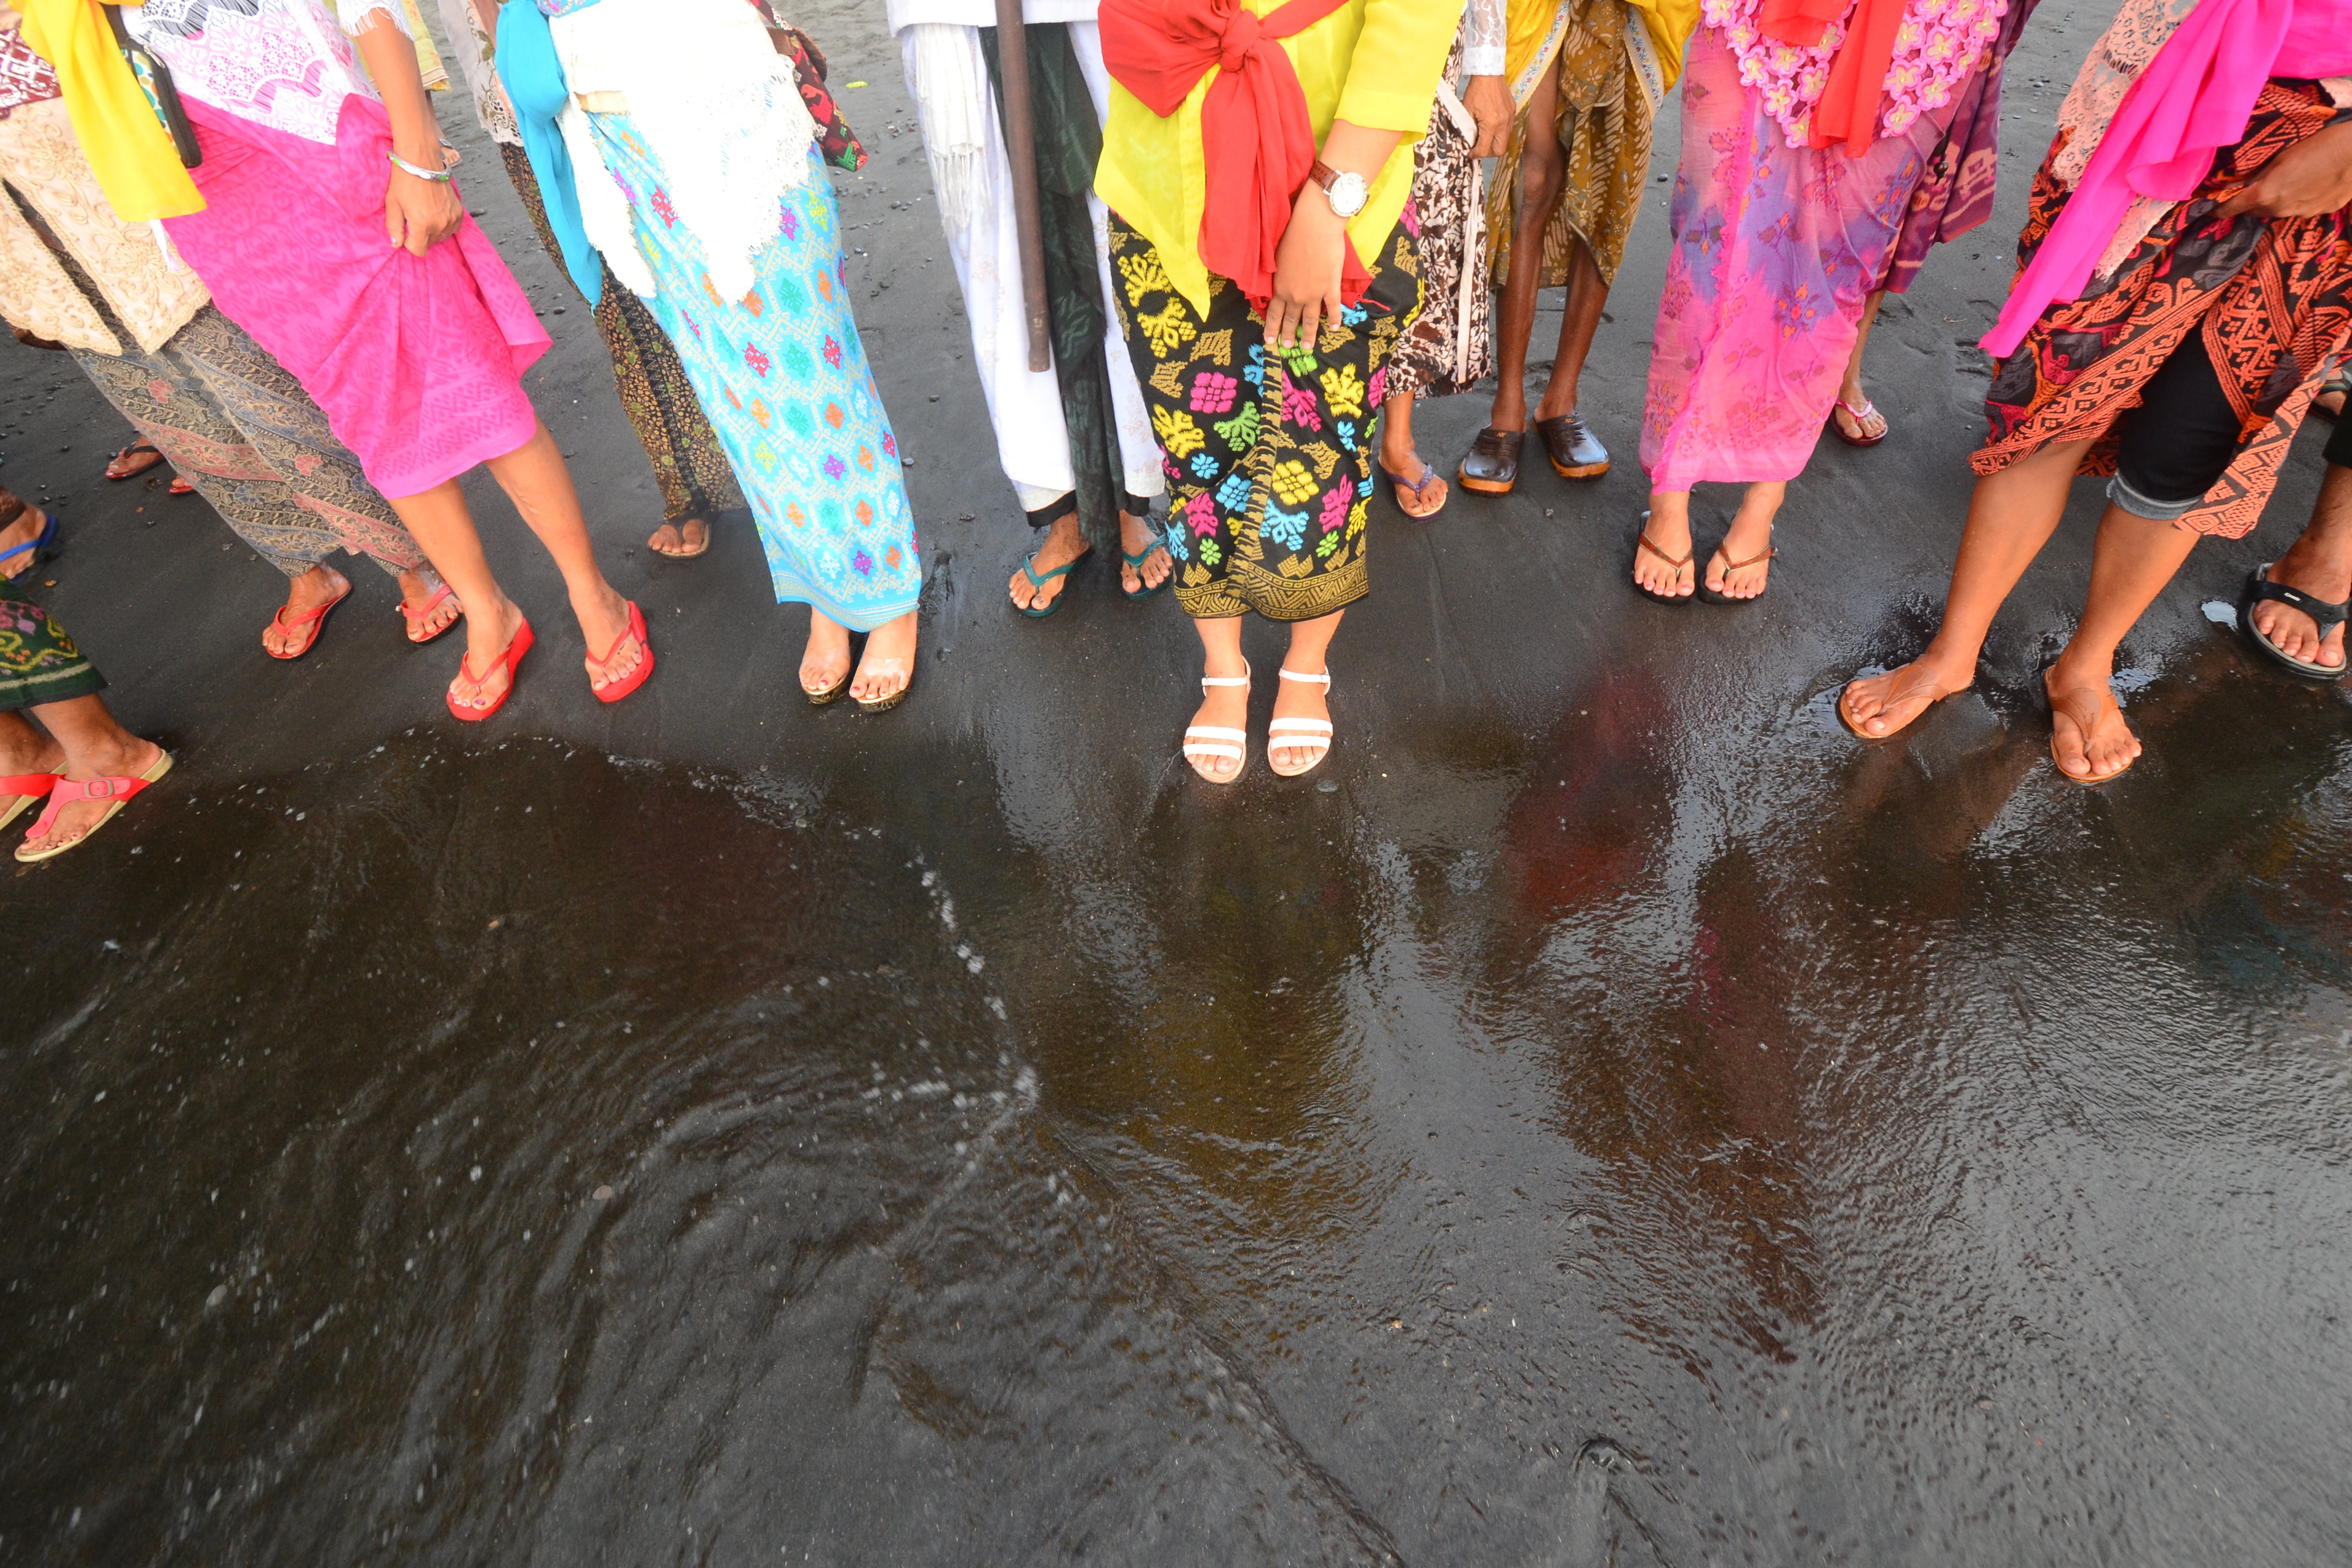
people, color, religion, season, ceremony, culture, indonesia, ritual, balinese